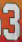
Number: 3